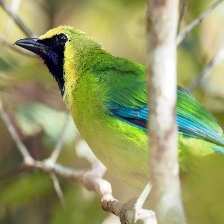
Species: BORNEAN LEAFBIRD
Scientific name: CHLOROPSIS KINABALUENSIS